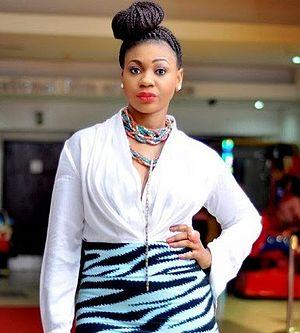
Mary Data Uranta, nom de scène Mary Uranta, née à Port Harcourt au Nigeria, est une actrice du cinéma Nollywood. Elle est également productrice, mannequin, chanteuse et femme d'affaires. Elle est également ambassadrice pour la paix à l'ONU. En 2000, elle commence sa carrière cinématographique, par un rôle dans le film Girls Hostel. Elle crée la fondation Mary Uranta, une organisation caritative qui aide à améliorer la vie des enfants défavorisés d'Opobo.